Wronki

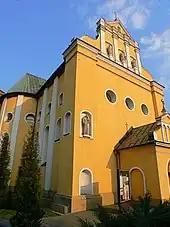
Baroque Franciscan Church

The town's name comes from "wrona", the Polish word for a crow, which is also reflected in the town's coat of arms. According to local rumour, in 1002 Boleslaw the Bold was once caught offside on the banks of Wronki River. The oldest known mention of Wronki comes from 1279. Trade and crafts developed in the Late Middle Ages, due to the town's location both on the Warta river and on the trade route which connected major cities Poznań and Szczecin. At various times Wronki was either a royal town of the Polish Crown or a private town of Polish nobility. Administratively it was located in the Poznań County in the Poznań Voivodeship in the Greater Poland Province of the Kingdom of Poland.